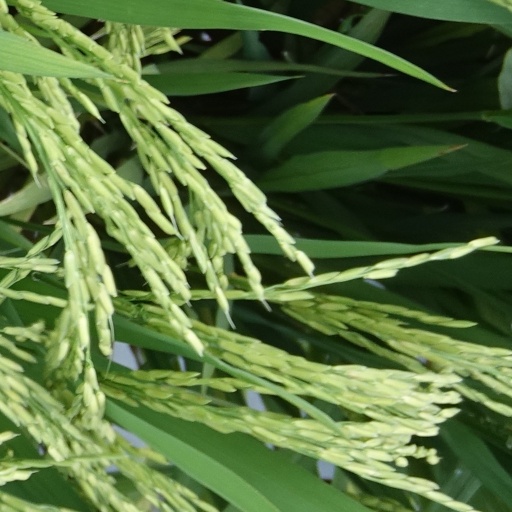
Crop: rice